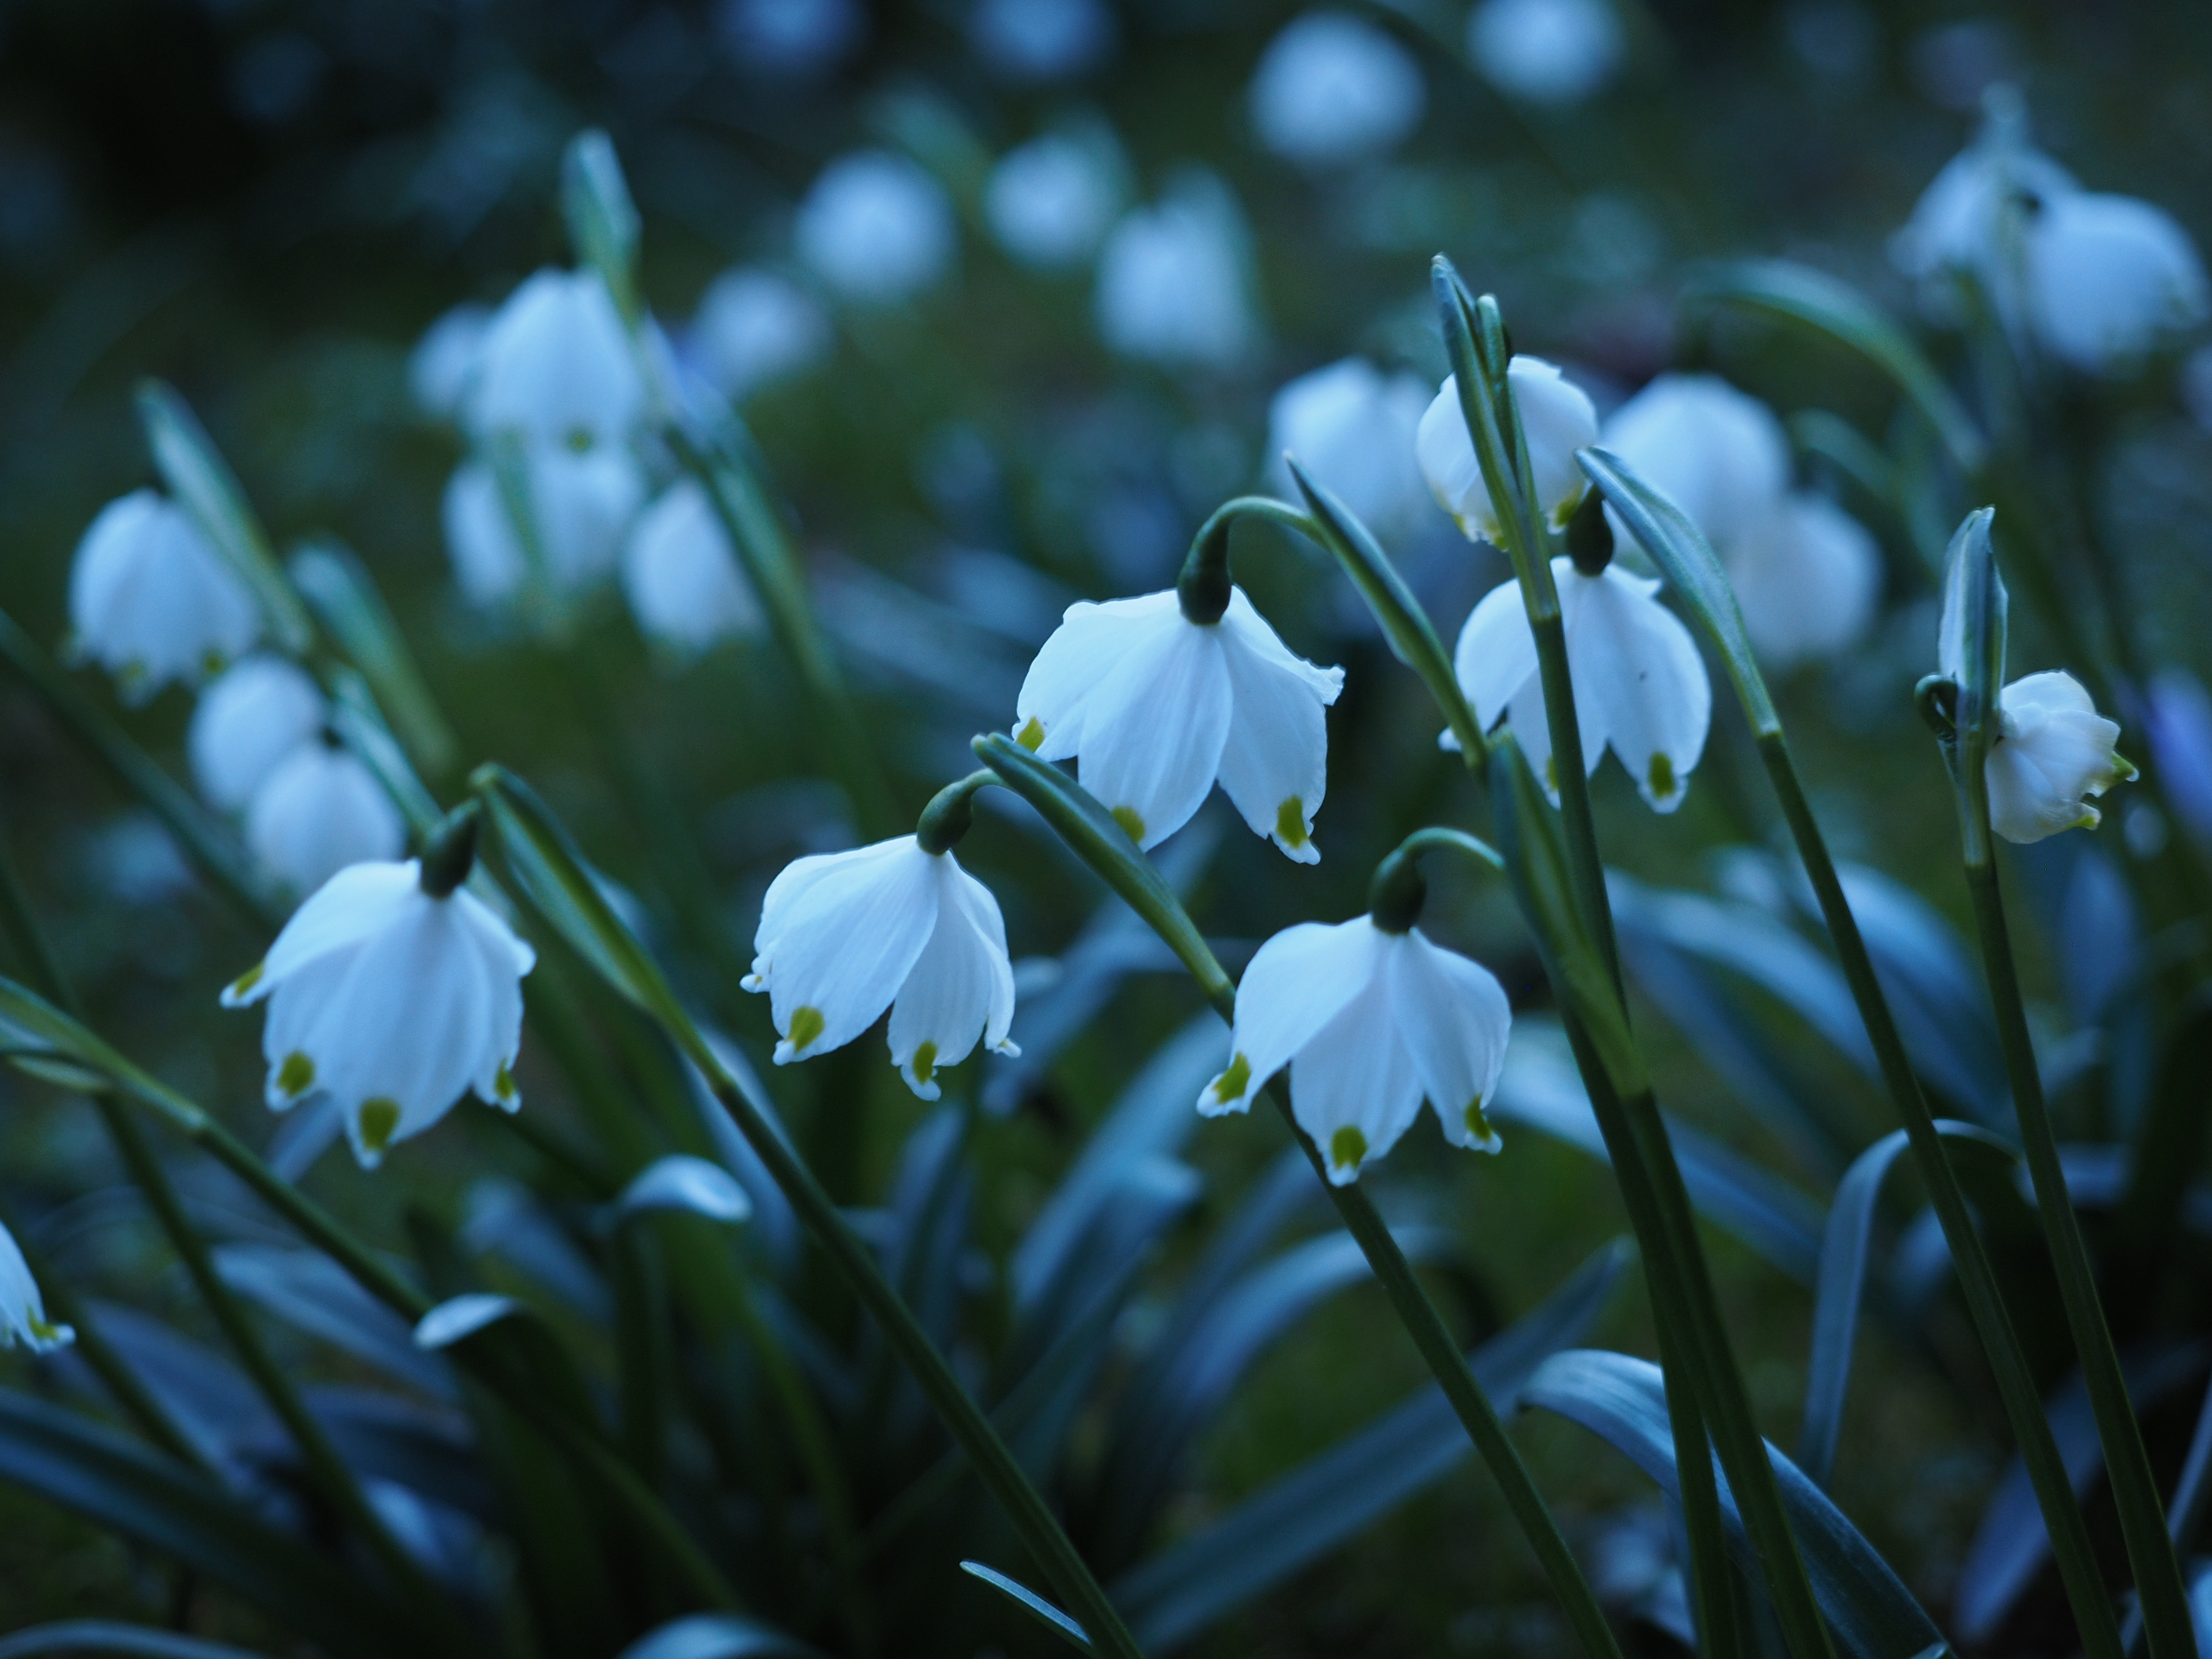
nature, grass, branch, blossom, plant, white, meadow, sunlight, leaf, flower, petal, green, botany, flora, snowflake, wildflower, flowers, spring flower, abendstimmung, macro photography, flowering plant, evening light, plant stem, land plant